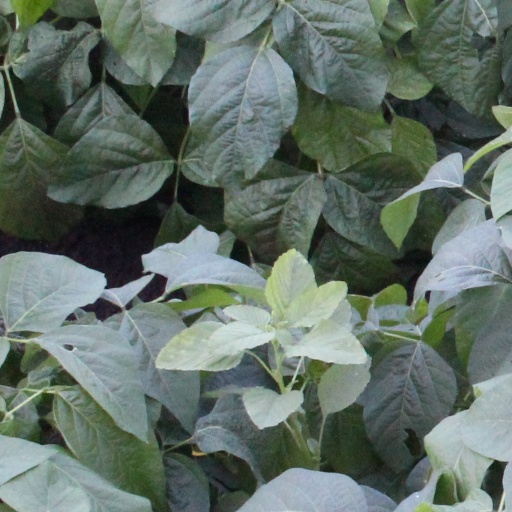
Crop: soybean